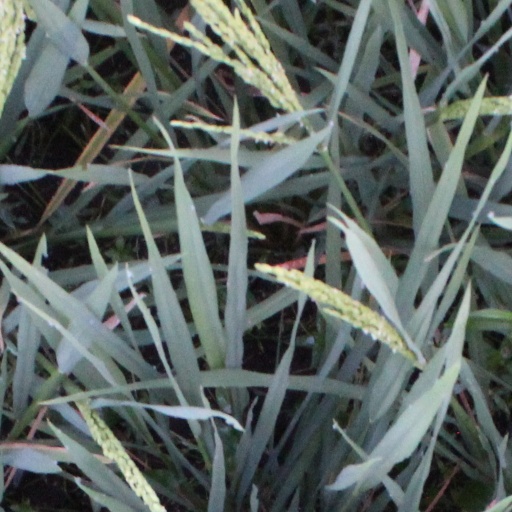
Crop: rice